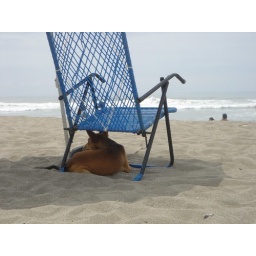
beach dog in Huanchaco